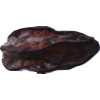
Label: carambola